Van Brunt House

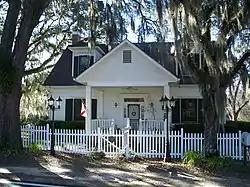

The Van Brunt House (also known as the Morris House) is a historic home in Miccosukee, northeastern Leon County, Florida, US.